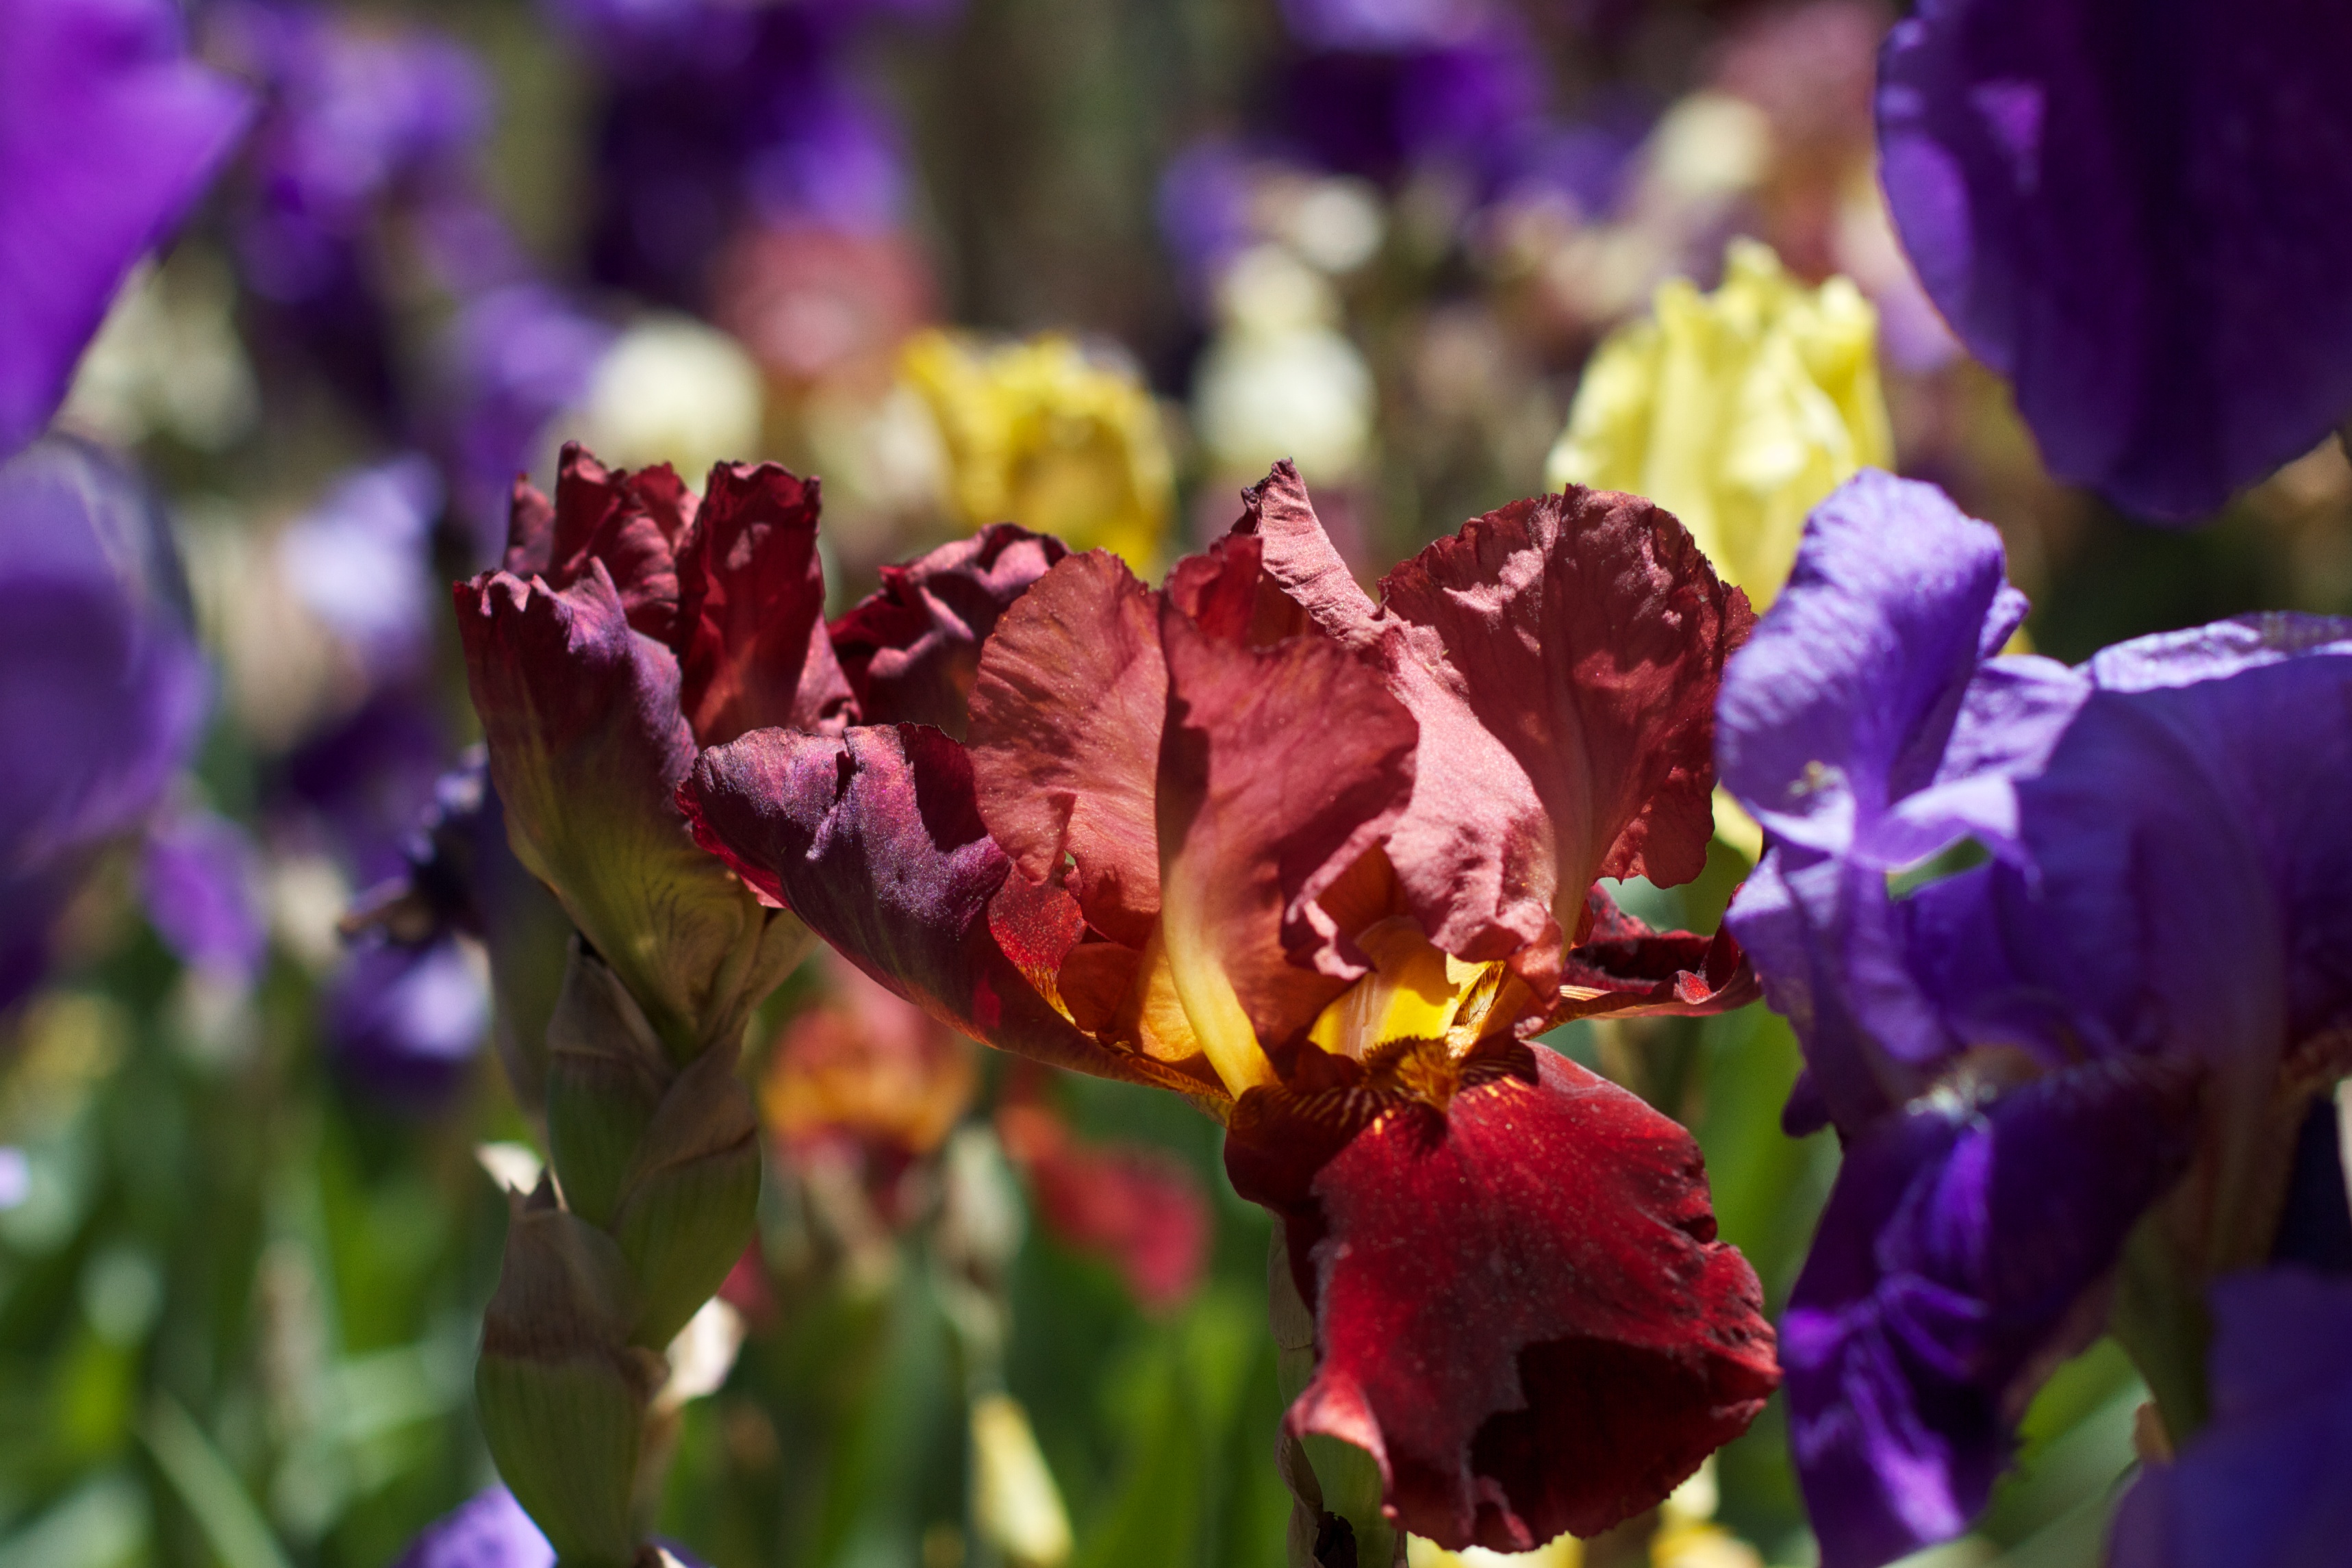
blossom, plant, flower, purple, petal, botany, flora, wildflower, iris, eye, organ, macro photography, flowering plant, land plant, violet family, iris family